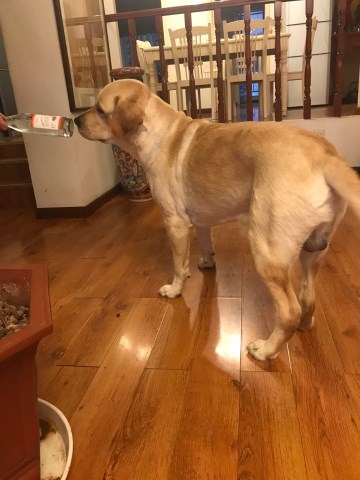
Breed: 3580-n000122-Labrador_retriever